Araho Shrine

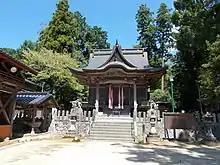
Araho Shrine worship hall

Araho Shrine (荒穂神社, "Araho Jinja") is a Shinto shrine located in Kiyama, Saga Prefecture, Japan.